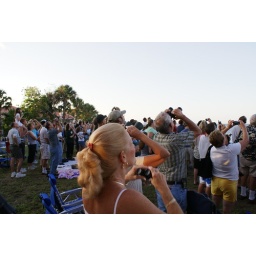
The gathered crowd watches Space Shuttle Atlantis climb into the sky from across the river in Titusville, Florida.